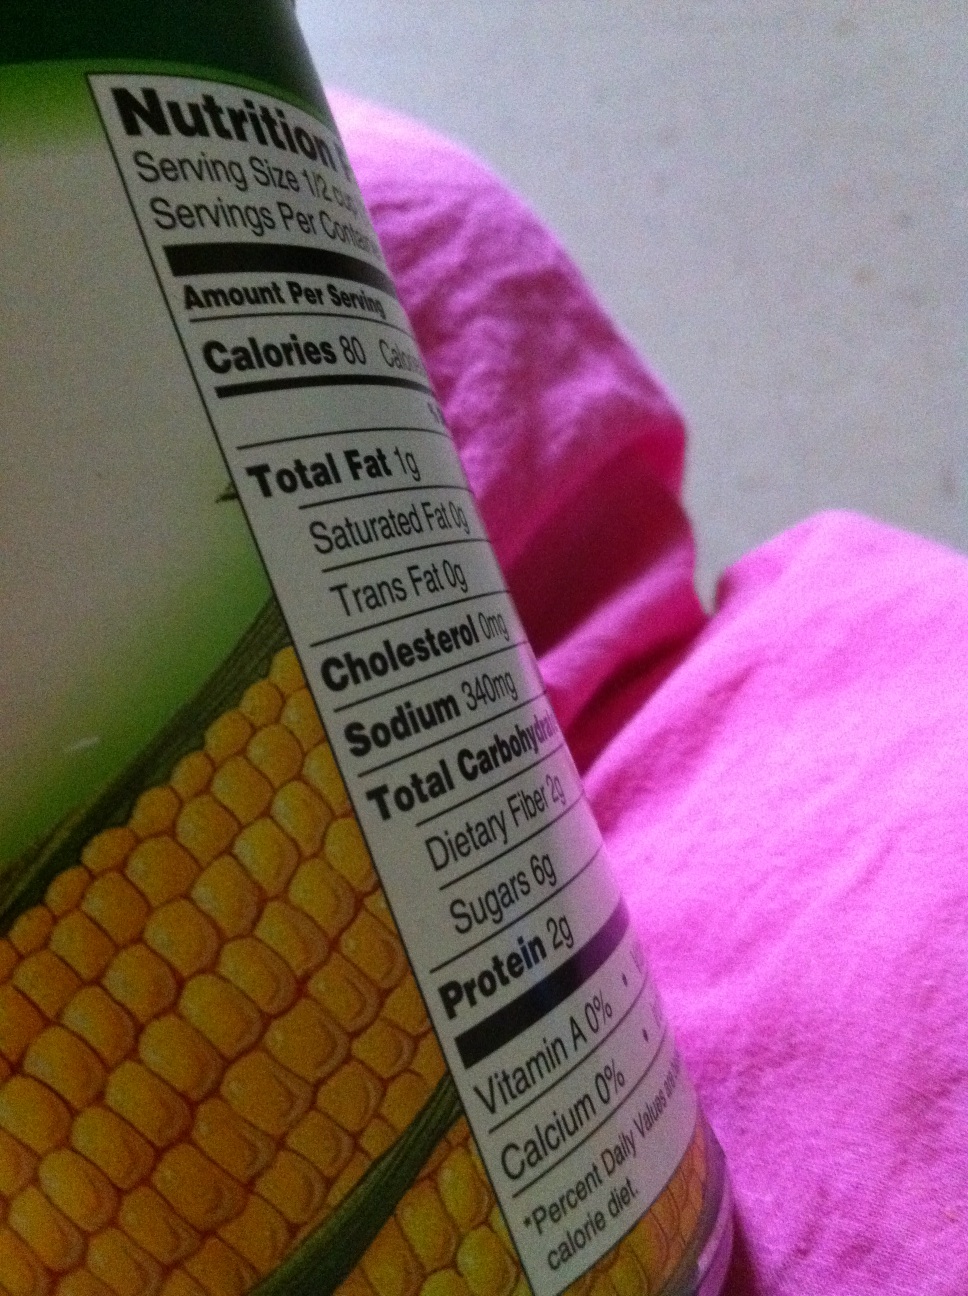Question: What is this can?
Answer: corn